Dally in the Alley

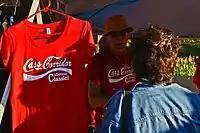
One of the many vendors at Dally in the Alley

Dally in the Alley over the years has featured numerous vendors. The vendors provide shopping and food. The Dally features Detroit's local music talent and beer for 12 hours. Vendors' arrangements are first come, first served. A small fee is also applied to those partaking in the Dally as vendors. Vendors provide a plethora of items for Dally guests.